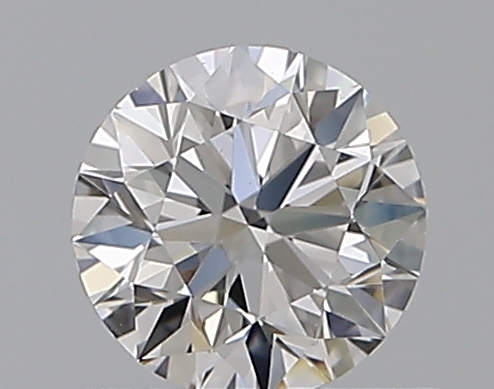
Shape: round
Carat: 0.5
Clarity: VVS2
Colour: E
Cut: EX
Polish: EX
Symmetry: EX
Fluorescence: N
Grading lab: GIA
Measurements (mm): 5.05 x 5.07 x 3.17